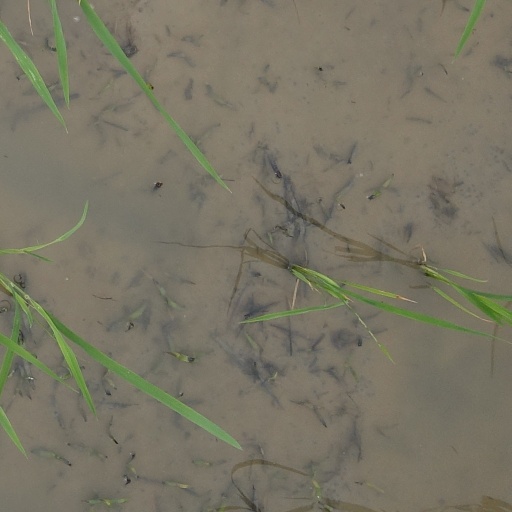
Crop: rice